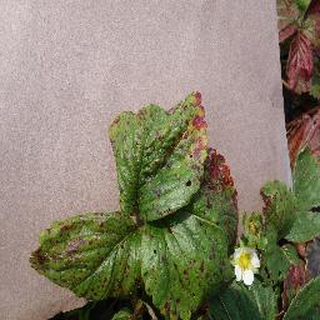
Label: strawberry_leaf_scorch